William C. Coleman Jr.

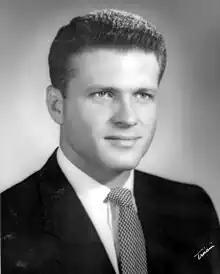
Coleman in 1955

William C. Coleman Jr. (January 21, 1925 – December 13, 2012) was an American politician. He served as a Republican member of the Florida House of Representatives.